Cutter Boat – Over the Horizon

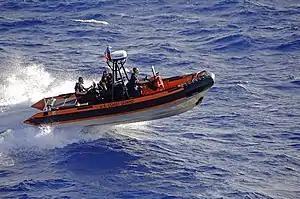
An over the horizon boat from

The Cutter Boat – Over the Horizon (CB-OTH), is a cutter-deployed rigid-hulled inflatable boat in service with the United States Coast Guard. It is designed to pursue and interdict fast, non-compliant vessels. As of March 2018, 78 boats have been delivered, and deployed on a variety of cutters, including the Maritime Security Cutters, "Hamilton"-class High Endurance Cutters, and Famous and "Reliance"-class Medium Endurance Cutters, and the s. Eventually, at least 101 boats will be deployed.